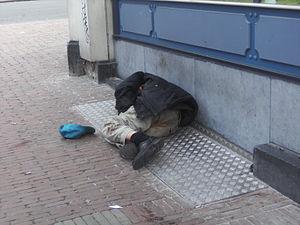
Charleroi - Sans-abri
Les personnes sans-abri, sans domicile fixe, itinérants, ou sans logis sont des personnes qui résident et dorment dans des lieux non prévus pour l'habitation tels que cave, parking, voiture, entrepôt et bâtiment technique, parties communes d’un immeuble d’habitation, chantiers, métro, gare, rue, terrain vague, etc. et errent habituellement dans la rue ou l'espace public.